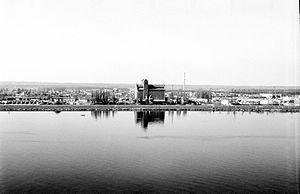
Płock, parfois francisée en Plotsk, est une ville de la voïvodie de Mazovie, dans le centre de la Pologne